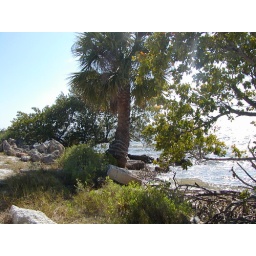
Ponce de Leon Park in Punta Gorda - a beautiful tree by the water